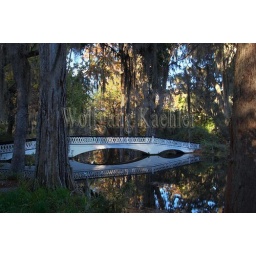
Usa, south carolina, near charleston, magnolia plantation and gardens in fall, white bridge and trees reflecting in pond (Hdr photo)